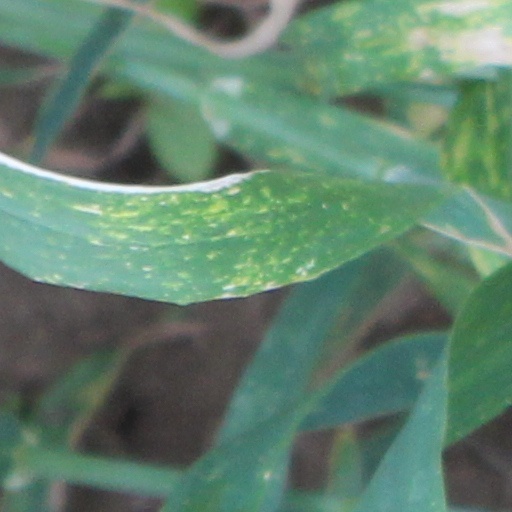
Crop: wheat